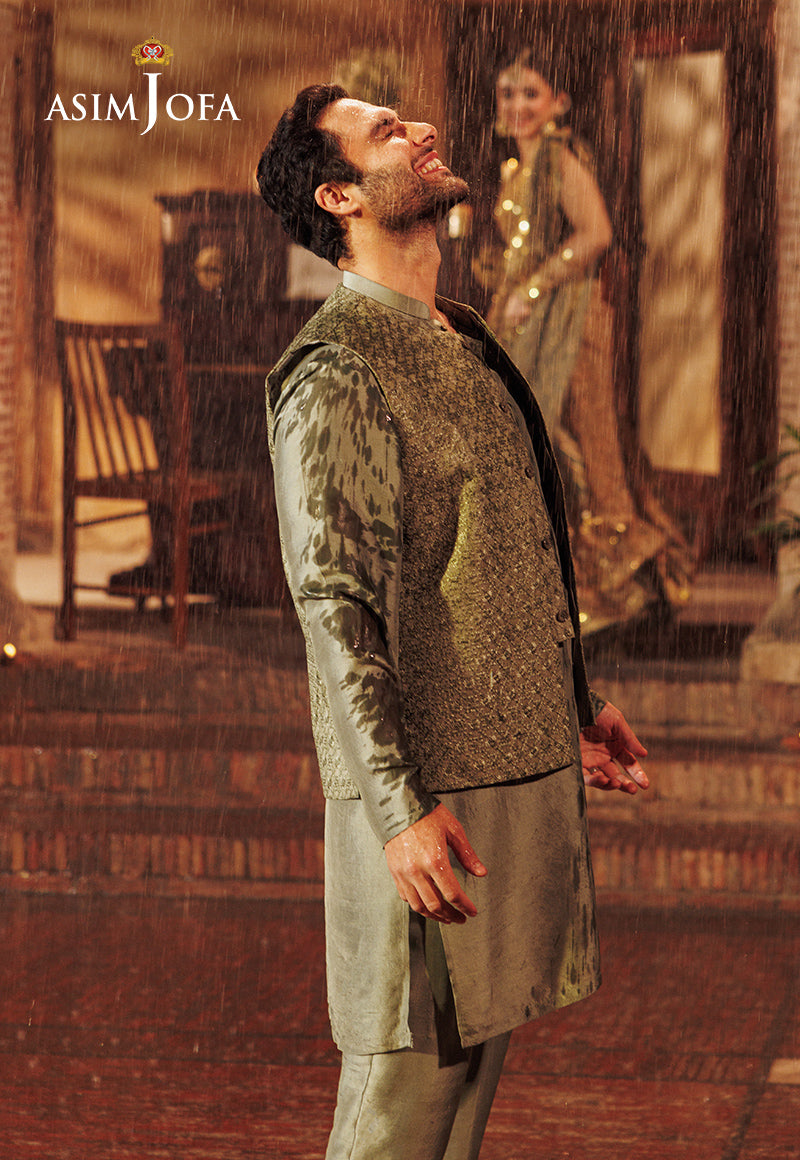
asim jofa men s formal wear